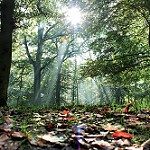
Scene: Outdoor